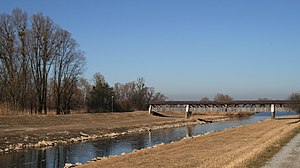
Dornbirner Ach
Dornbirner Ach kort før udmundingen
Dornbirner Ach er en flod i den Østrigske delstat Vorarlberg med en længde på 30 km. Den har sit udspring nær alpelandsbyen Ebnit og munder ud i Bodensøen parallelt og ganske nær Rhinens udmunding, og er således del af Rheindelta.